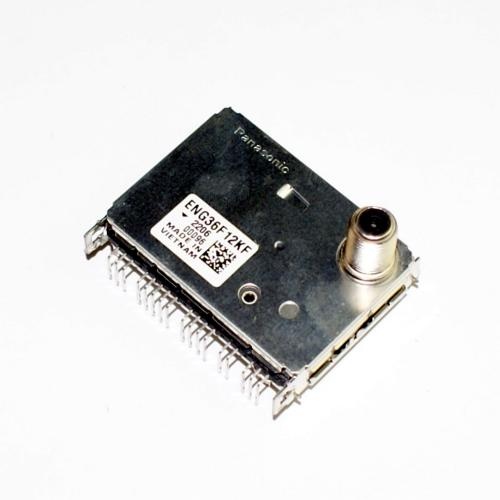
ENG36F12KF
Panasonic ENG36F12KF TUNER MSC 8155966
Brand: Panasonic
Category: Electronics > Electronics Accessories > Computer Components > I/O Cards & Adapters > TV Tuner Cards & Adapters